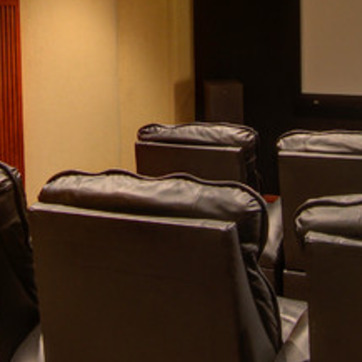
Material: leather